Myra Smith Kearse

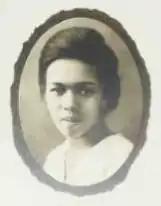
Myra Lyle Smith, from the 1917 yearbook of Howard Academy.

Myra Smith Kearse (May 18, 1899 – February 14, 1982) was an American physician and community leader in New Jersey.